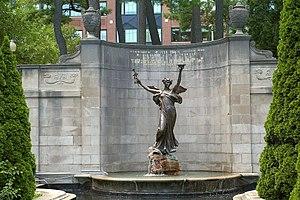
Yaddo est une colonie d'artistes située à Saratoga Springs dans l'État de New York aux États-Unis. Son but est de développer la créativité des artistes en mettant à leur disposition un environnement favorable au travail. Elle offre des résidences aux artistes de tous horizons : chorégraphie, peinture, cinéma, littérature, musique, théâtre, photographie, gravure, sculpture, et art vidéo.